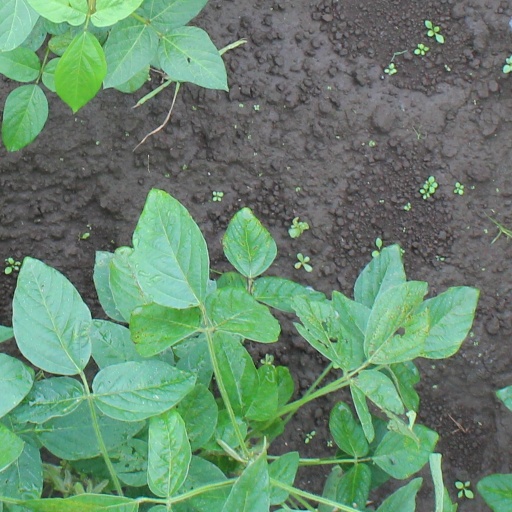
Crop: soybean